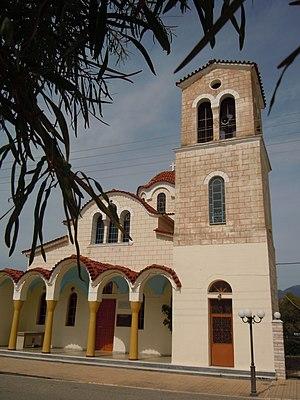
Eglise de Kakovatos
Kakóvatos est un village du dème de Zacháro, en Élide, en Grèce.